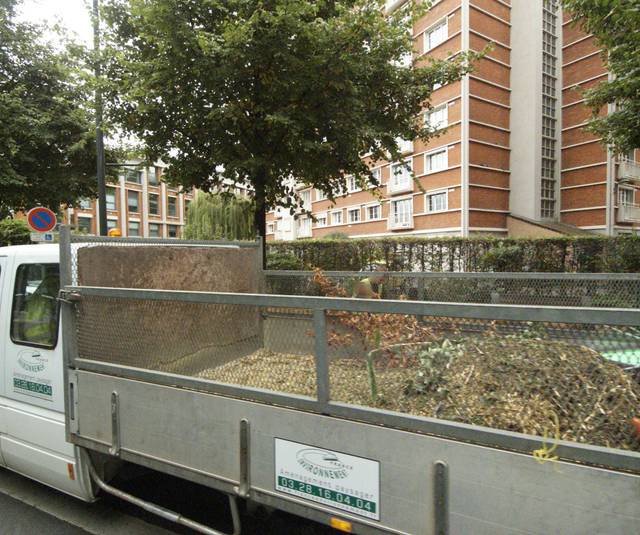
Region: France
Coordinates: 50.628, 3.078